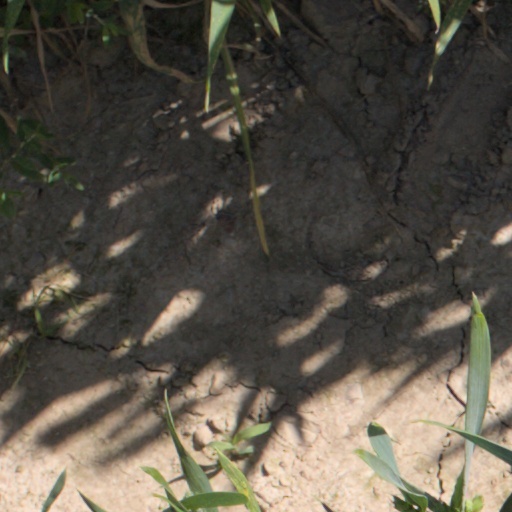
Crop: wheat